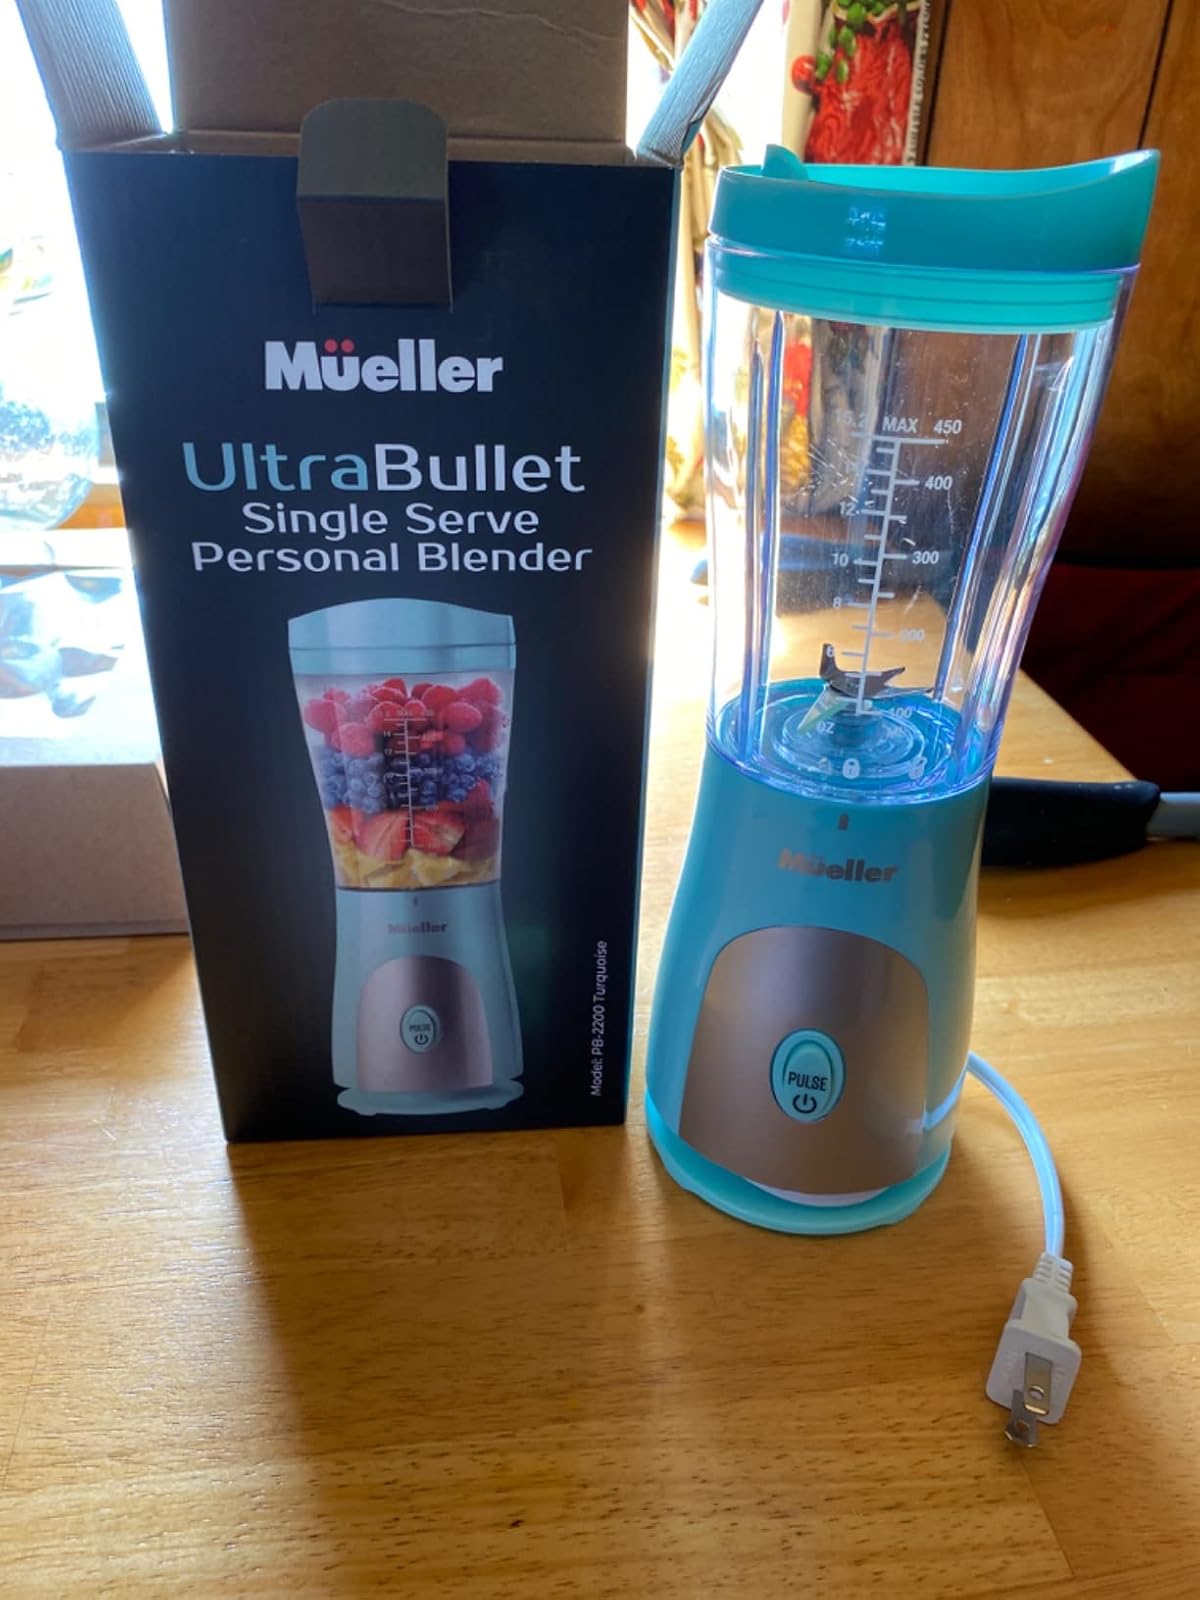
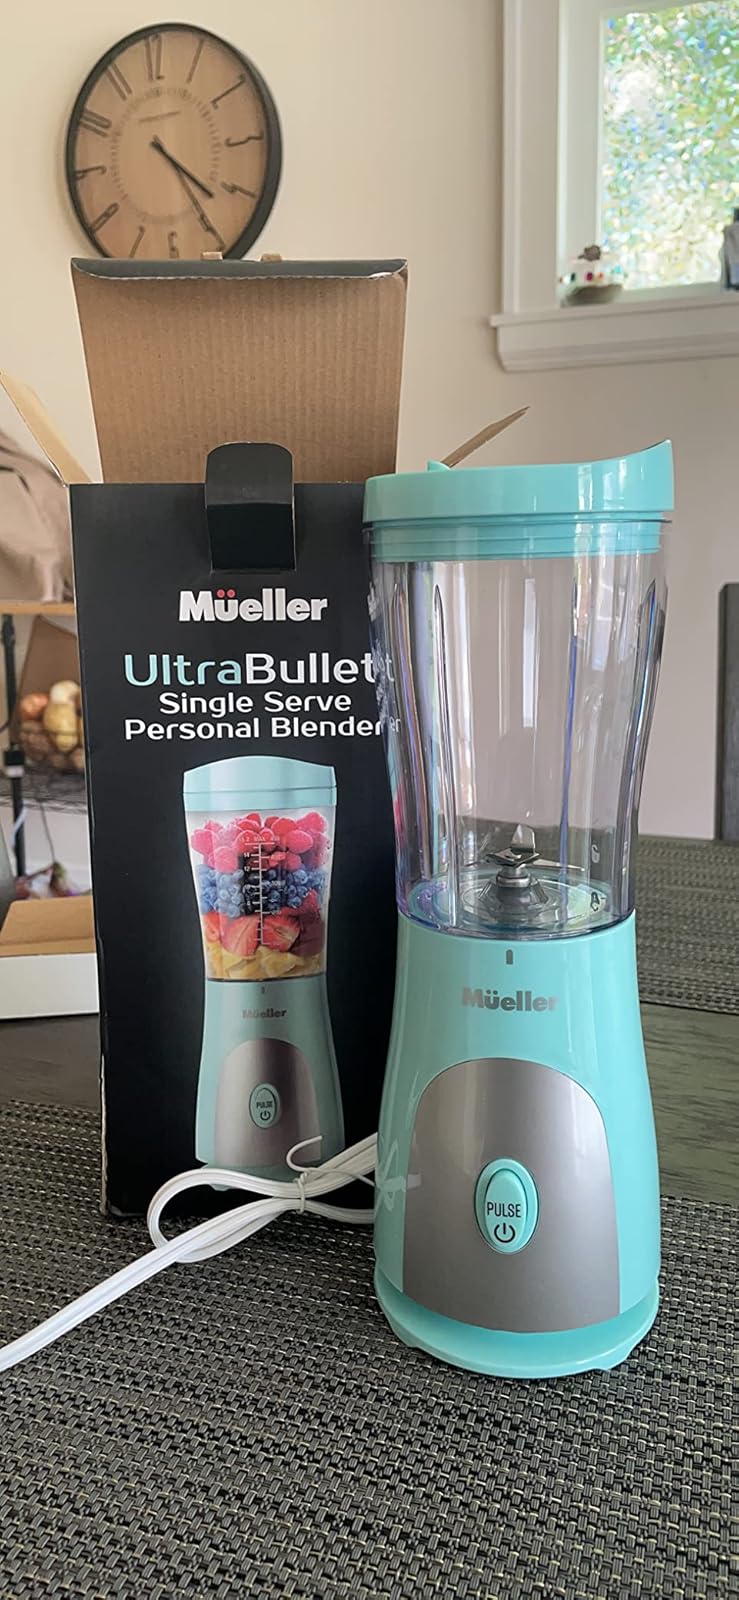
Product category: items_blender
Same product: yes